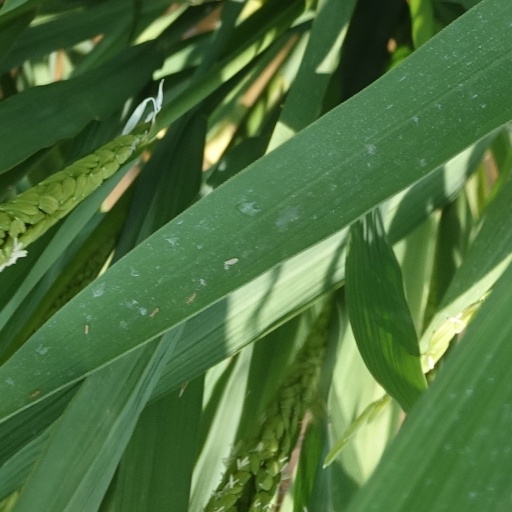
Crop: rice